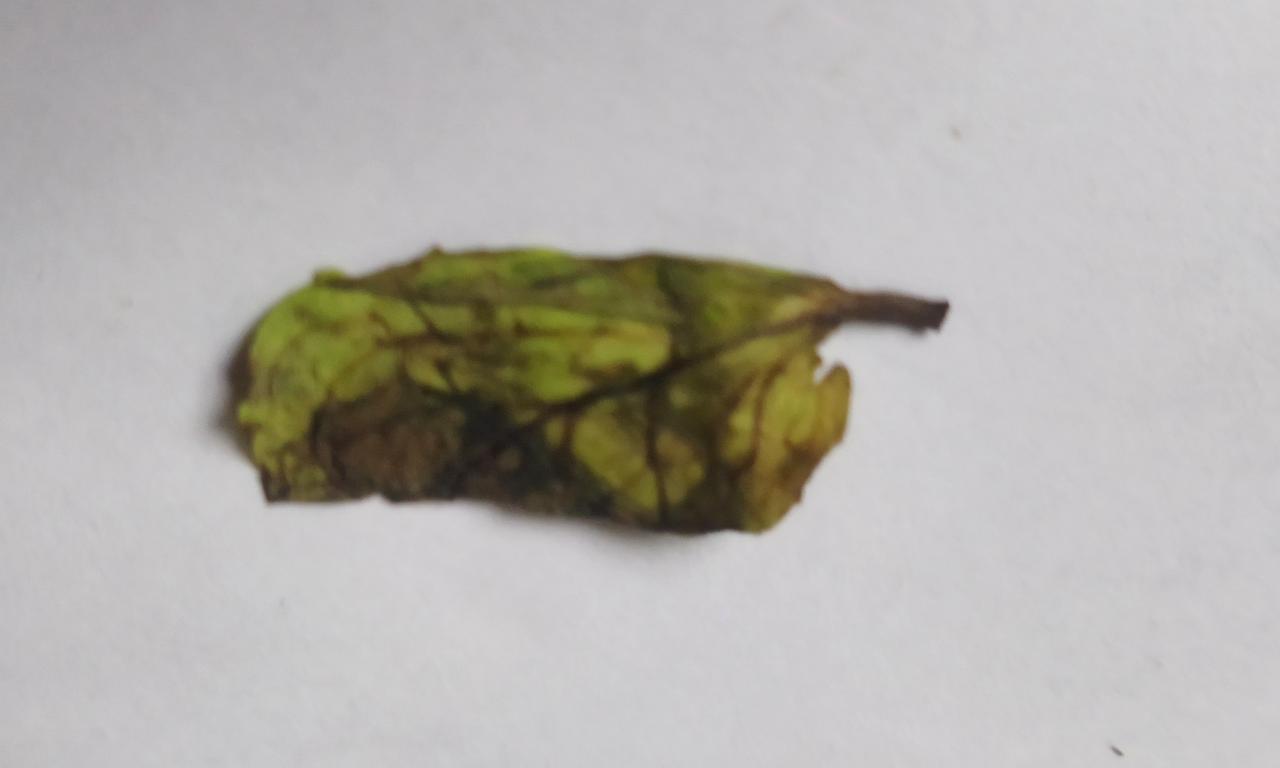
Label: Spoiled